Chili Line

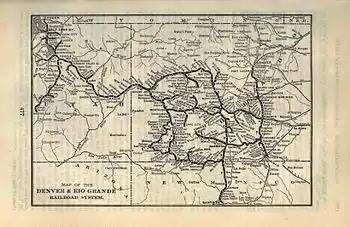
The Santa Fe Branch connected with the D&RG's system at Antonito. Santa Fe is at bottom right-center of map.

Just north of Santa Fe's Union Station the line began street running Guadalupe Street before crossing a trestle over the Santa Fe River and entering the line's servicing facilities near the original depot. The railroad then crossed another trestle as it meandered through Santa Fe. The tracks then followed the right-of-way of Rio Grande Boulevard to a crest above the northwestern part of the city. A two percent grade to a townsite at Buckman along the edge of the Caja del Rio where a road bridge crossed the Rio Grande, providing access to the Pajarito Plateau at the foot of the Jemez Mountains. Today's Old Buckman Road roughly traces this part of the Chili Line and remnants of its grade are still visible. From Buckman, the line closely follows the easy grades of the Rio Grande north towards Embudo, through an iron truss bridge crossing the river at Otowi and passing through Santa Clara and Española. From Embudo the line began its most steep (4%) and twisting climb through the Rio Grande Gorge to Barranca where alternating but steady 1% grades led the line away from the Rio Grande towards Antonito and Alamosa.